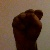
The image shows a hand gesture representing the letter 'S' in Indian Sign Language.